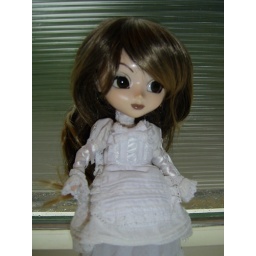
Withered in white dress